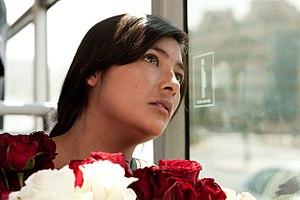
Magaly Solier Romero est une actrice et chanteuse péruvienne.